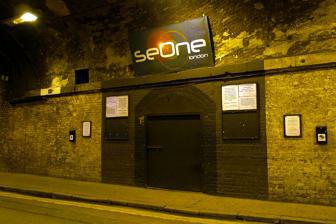
Building: SeOne
Country: United Kingdom
Year built: 2002
seOne Location 41–43 Saint Thomas St (entrance in Weston Street tunnel), London, SE1 3QX Coordinates 51°30′14.98″N 0°5′5.01″W / 51.5041611°N 0.0847250°W / 51.5041611; -0.0847250 Type Nightclub Capacity 3,000 Opened 2002 seOne was a nightclub in London , United Kingdom . It claimed to be London's largest licensed nightclub with a capacity of 3,000 people. It was located on Weston Street underneath the London Bridge transit centre. The licensing authority required the nightclub to scan and retain clubbers' ID details. seOne used Clubscan for this purpose. On 22 February 2010 it officially closed down due to financial difficulties. On 21 May 2010 it reopened as Debut London , a live music and club venue. Debut London later closed, and the venue was demolished as part of the redevelopment of London Bridge station . References